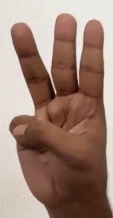
ASL sign: W